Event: Nepal Earthquake
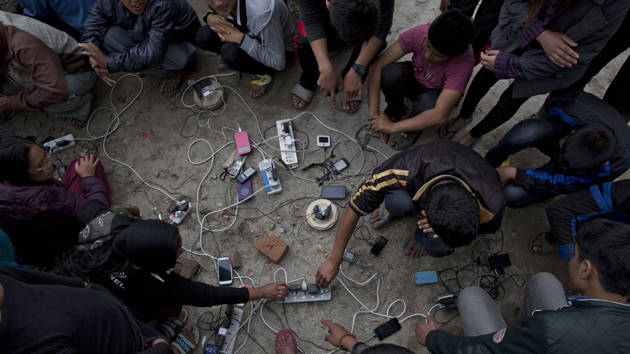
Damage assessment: no_damage